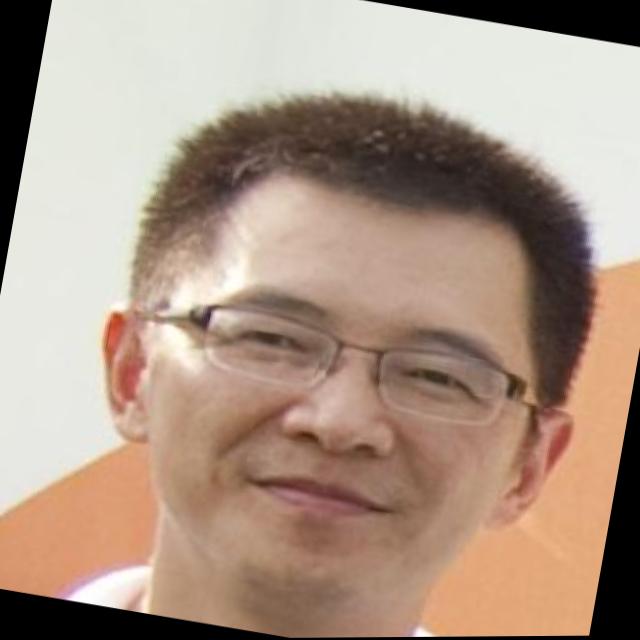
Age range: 21-44